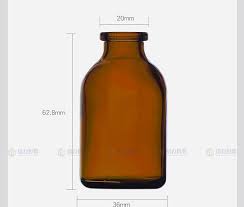
Waste category: glass